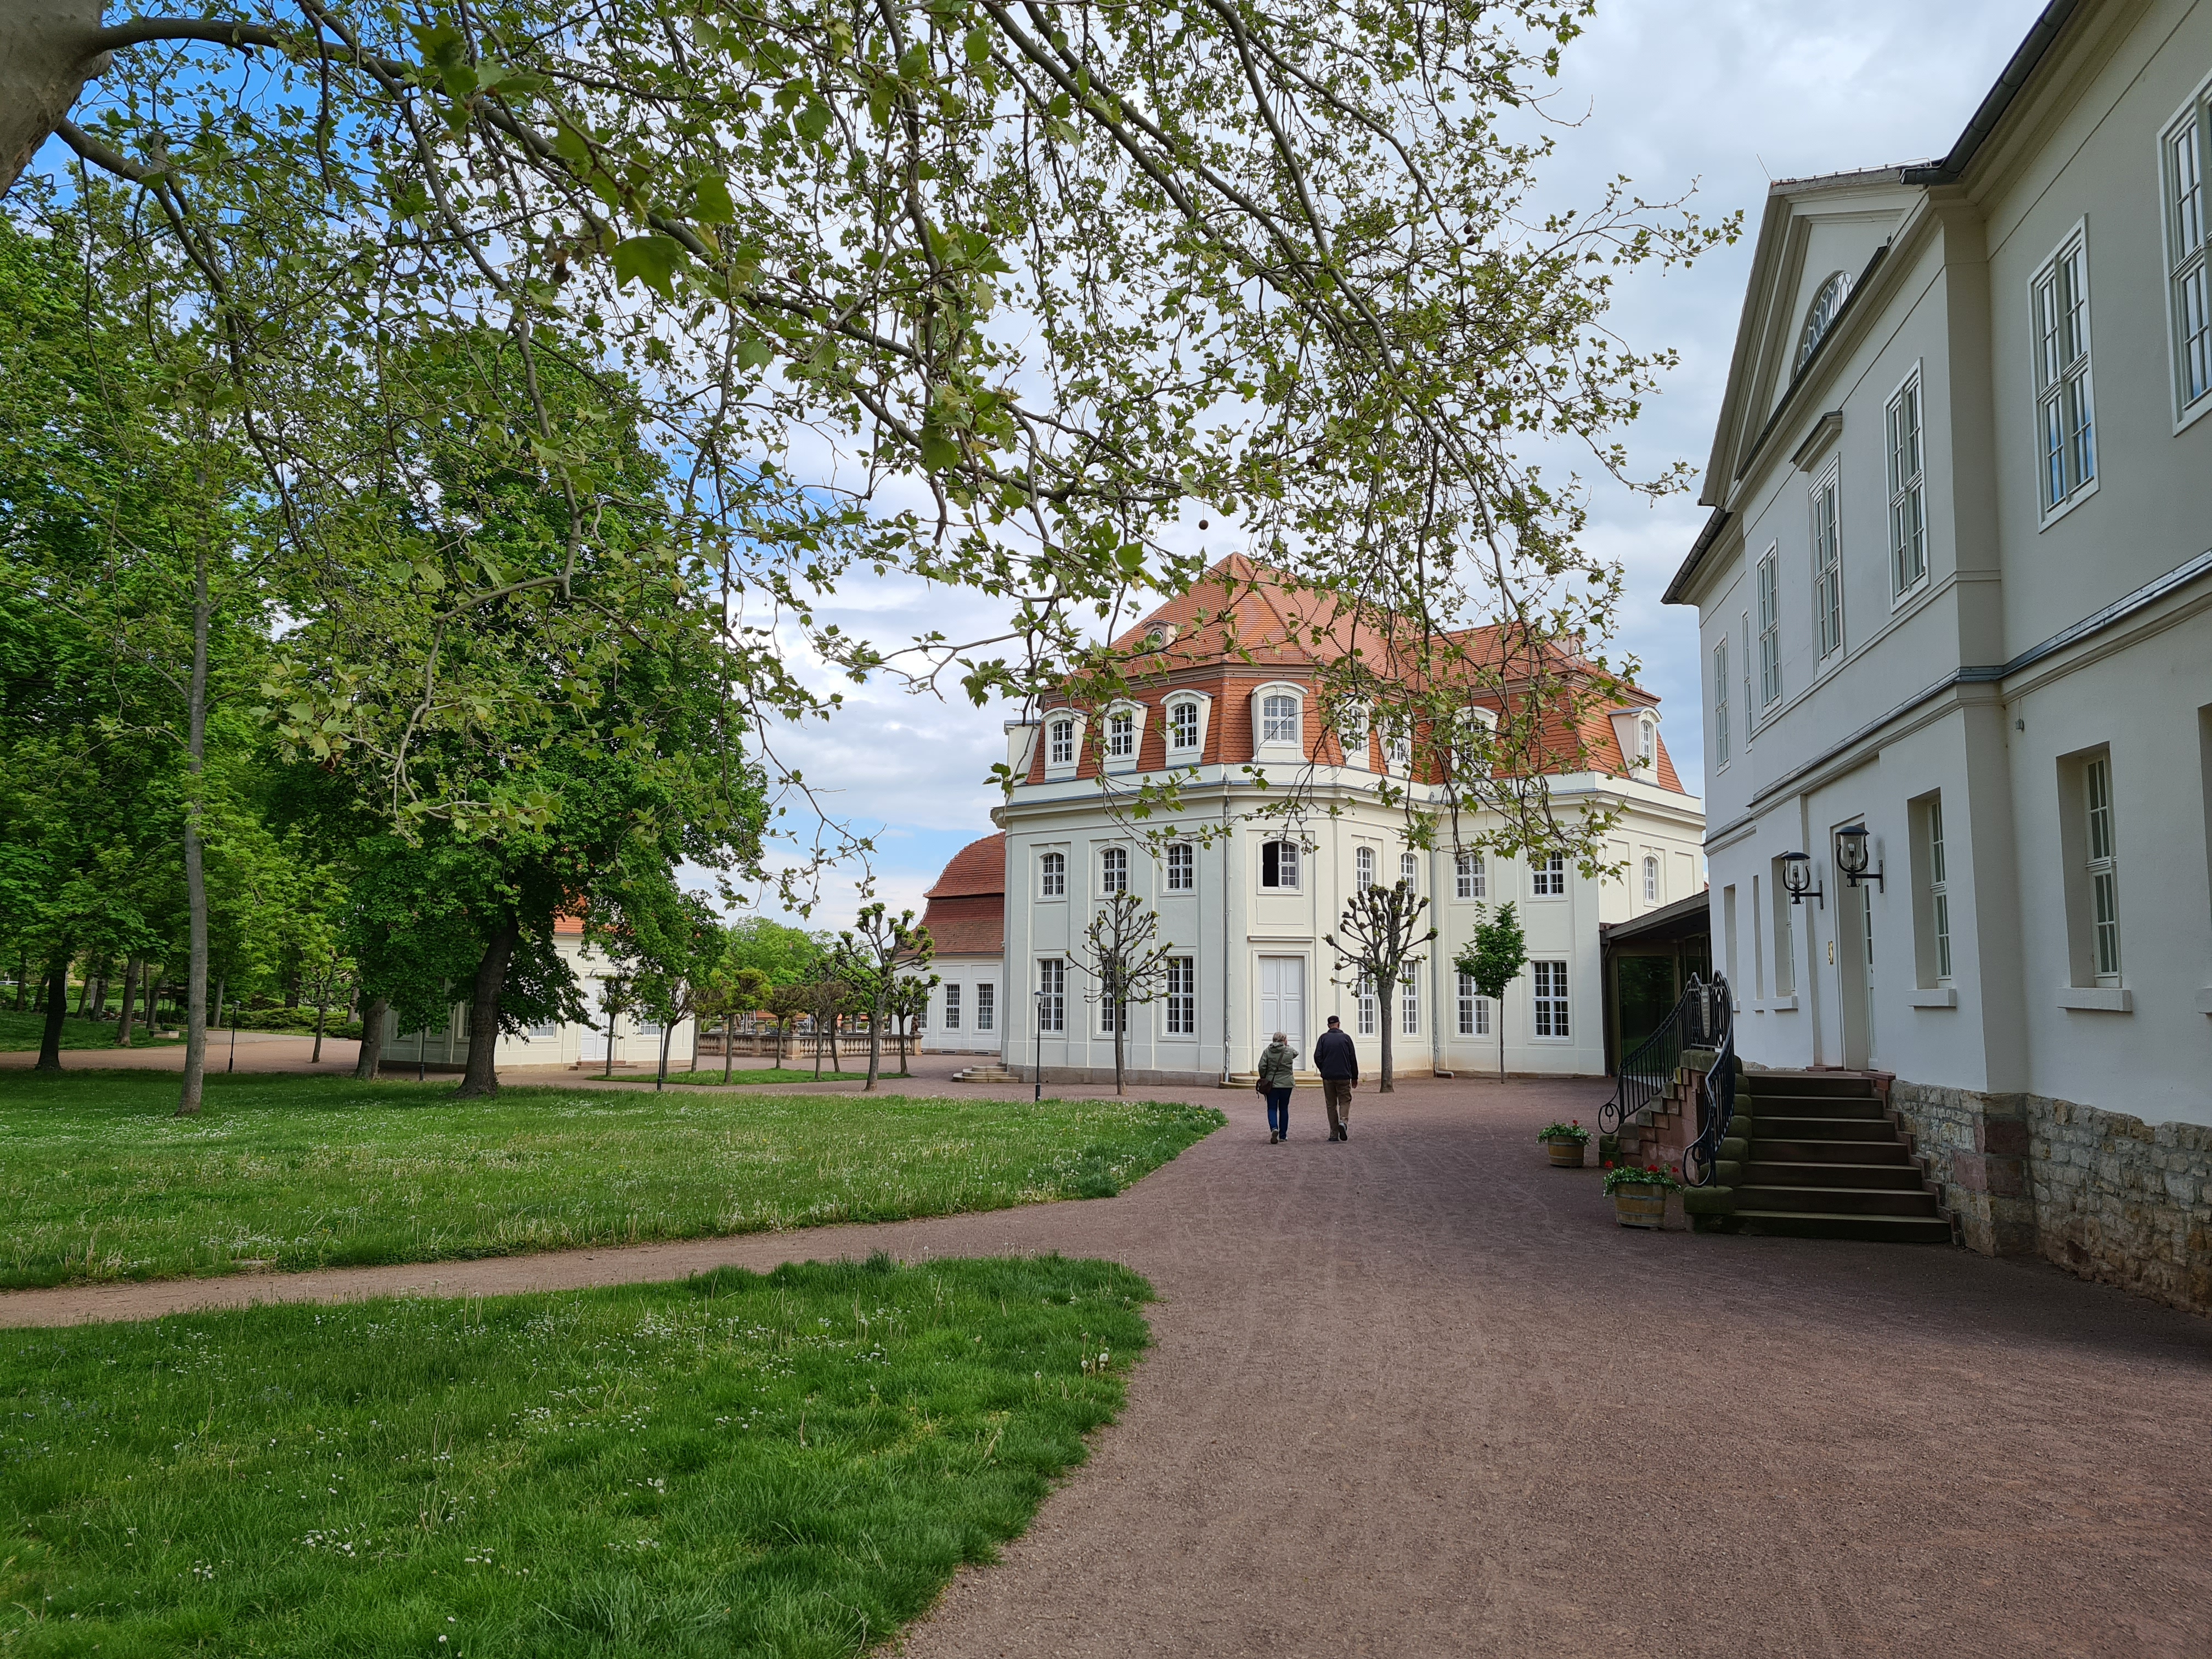
natural, building, sky, window, plant, tree, house, grass, road surface, city, facade, urban design, cloud, manor house, road, leisure, street, landscape, stately home, mixed use, walkway, suburb, tourism, mansion, driveway, estate, apartment, hacienda, garden